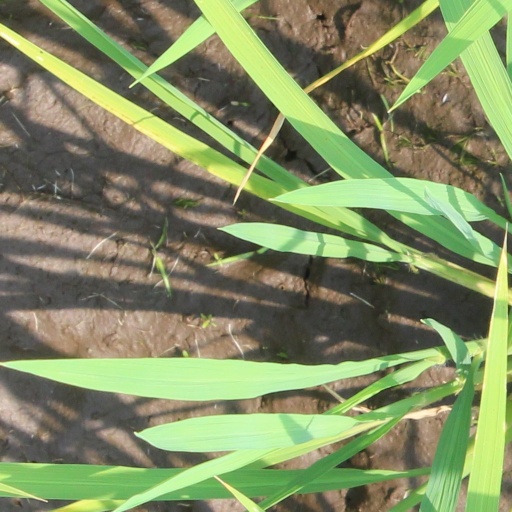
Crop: rice